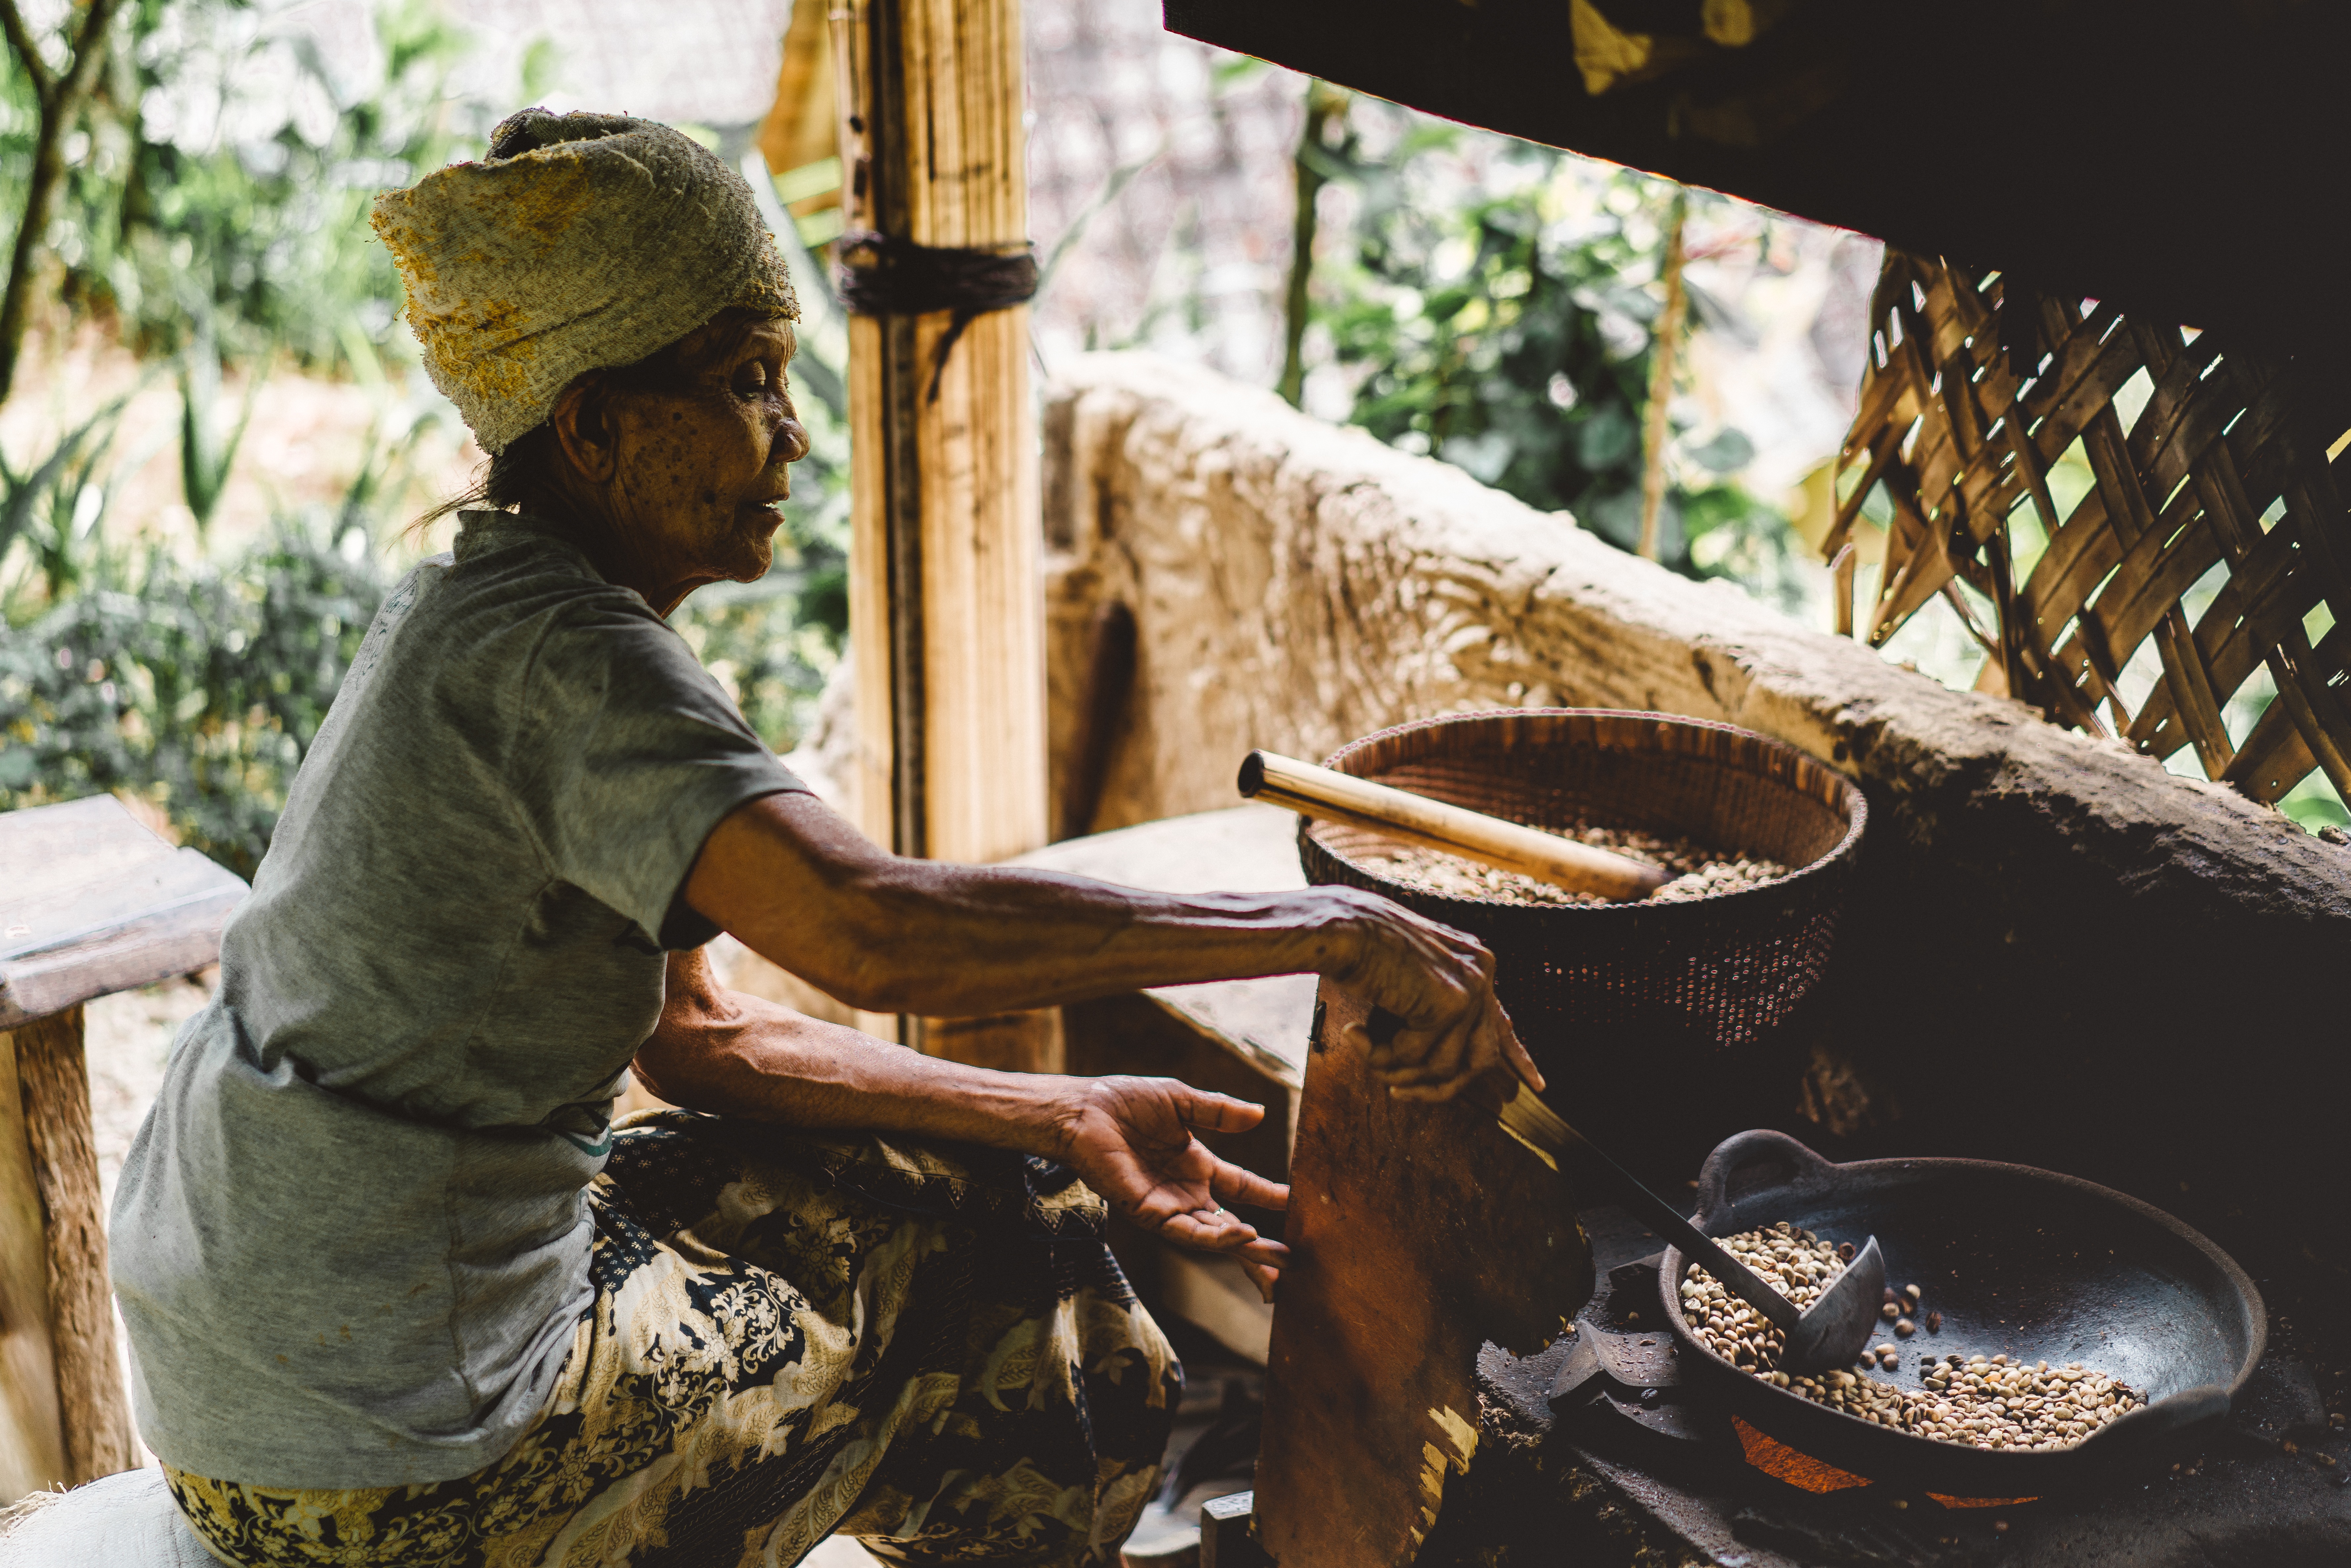
tree, person, plant, wood, woman, food, cooking, sitting, cuisine, old lady